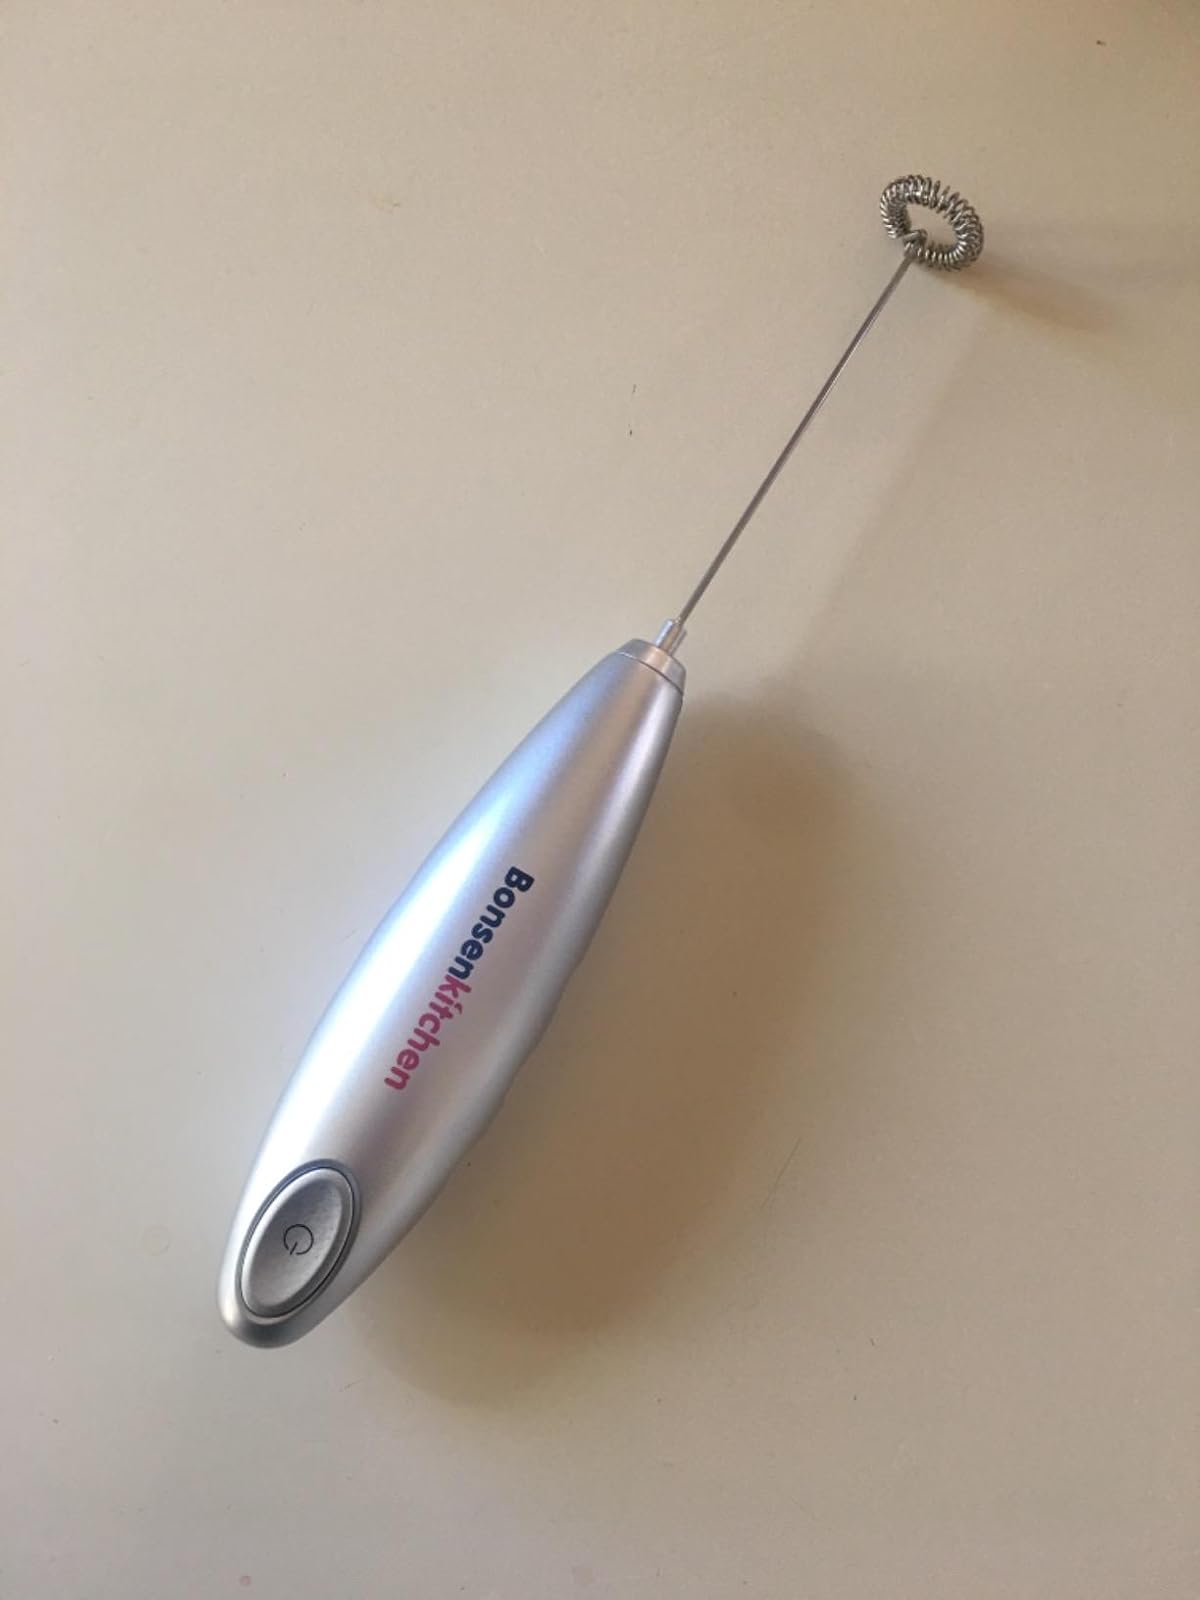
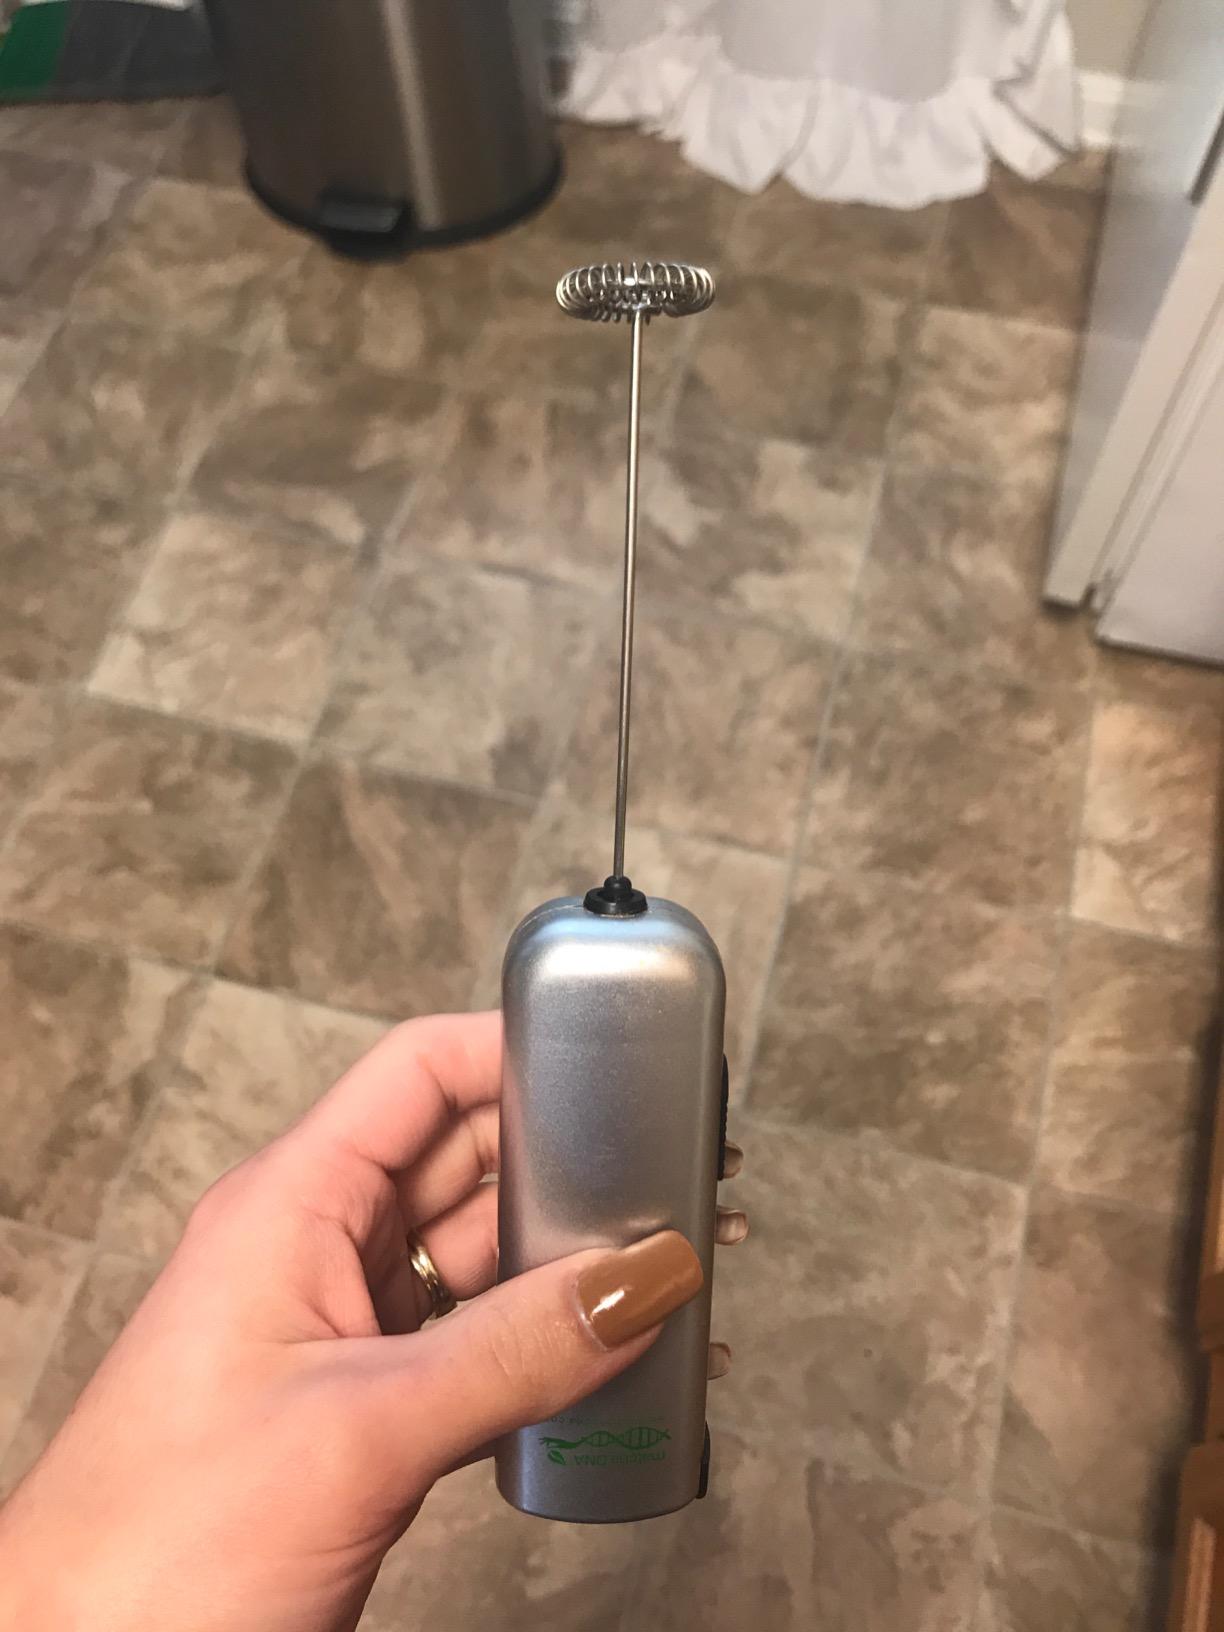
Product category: items_mixer
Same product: no